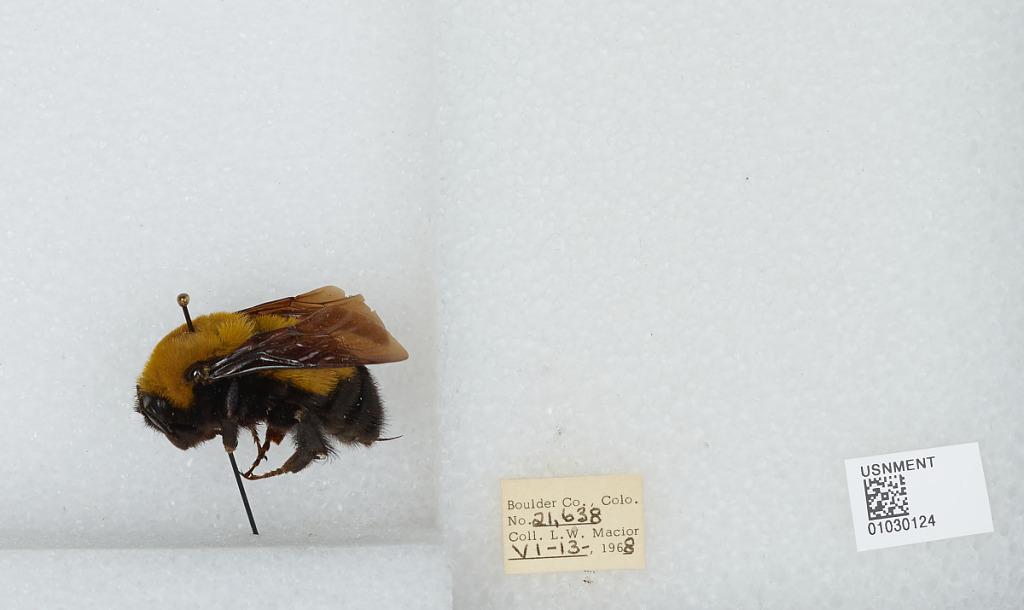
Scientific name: Bombus (Separatobombus) morrisoni Cresson
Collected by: L. Macior
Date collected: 1968-6-13
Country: United States
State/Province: Colorado
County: Boulder
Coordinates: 40.015, -105.27